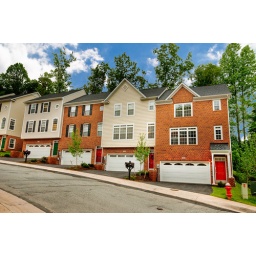
Taken on a seriously gray day -- experimenting with dropping in a blue sky